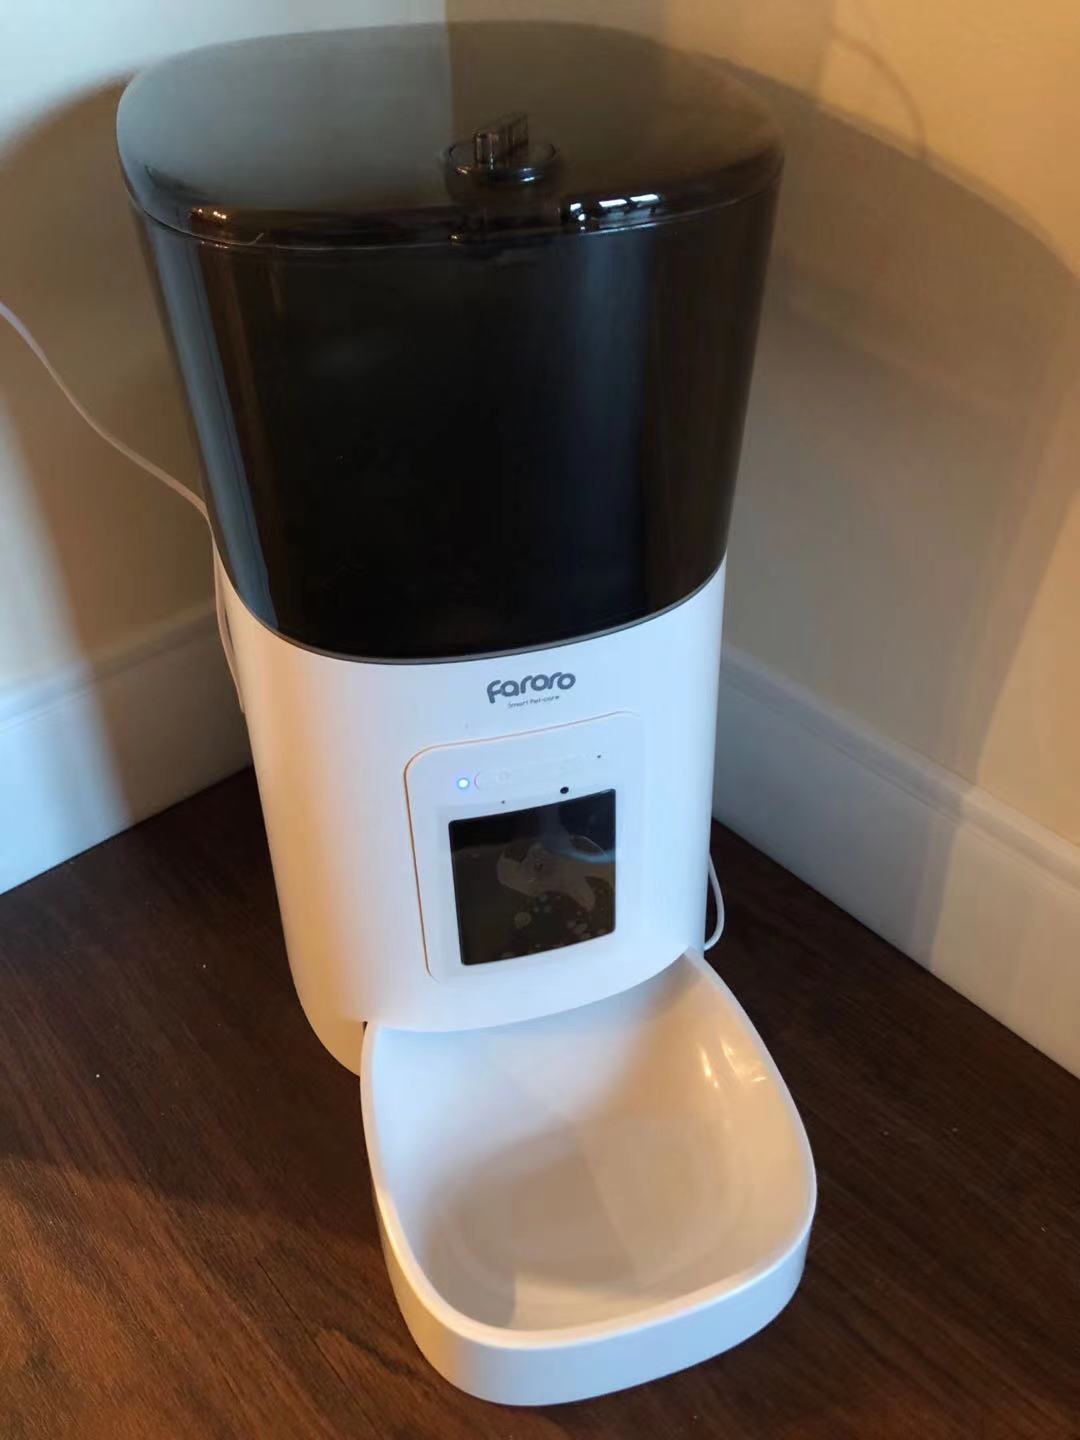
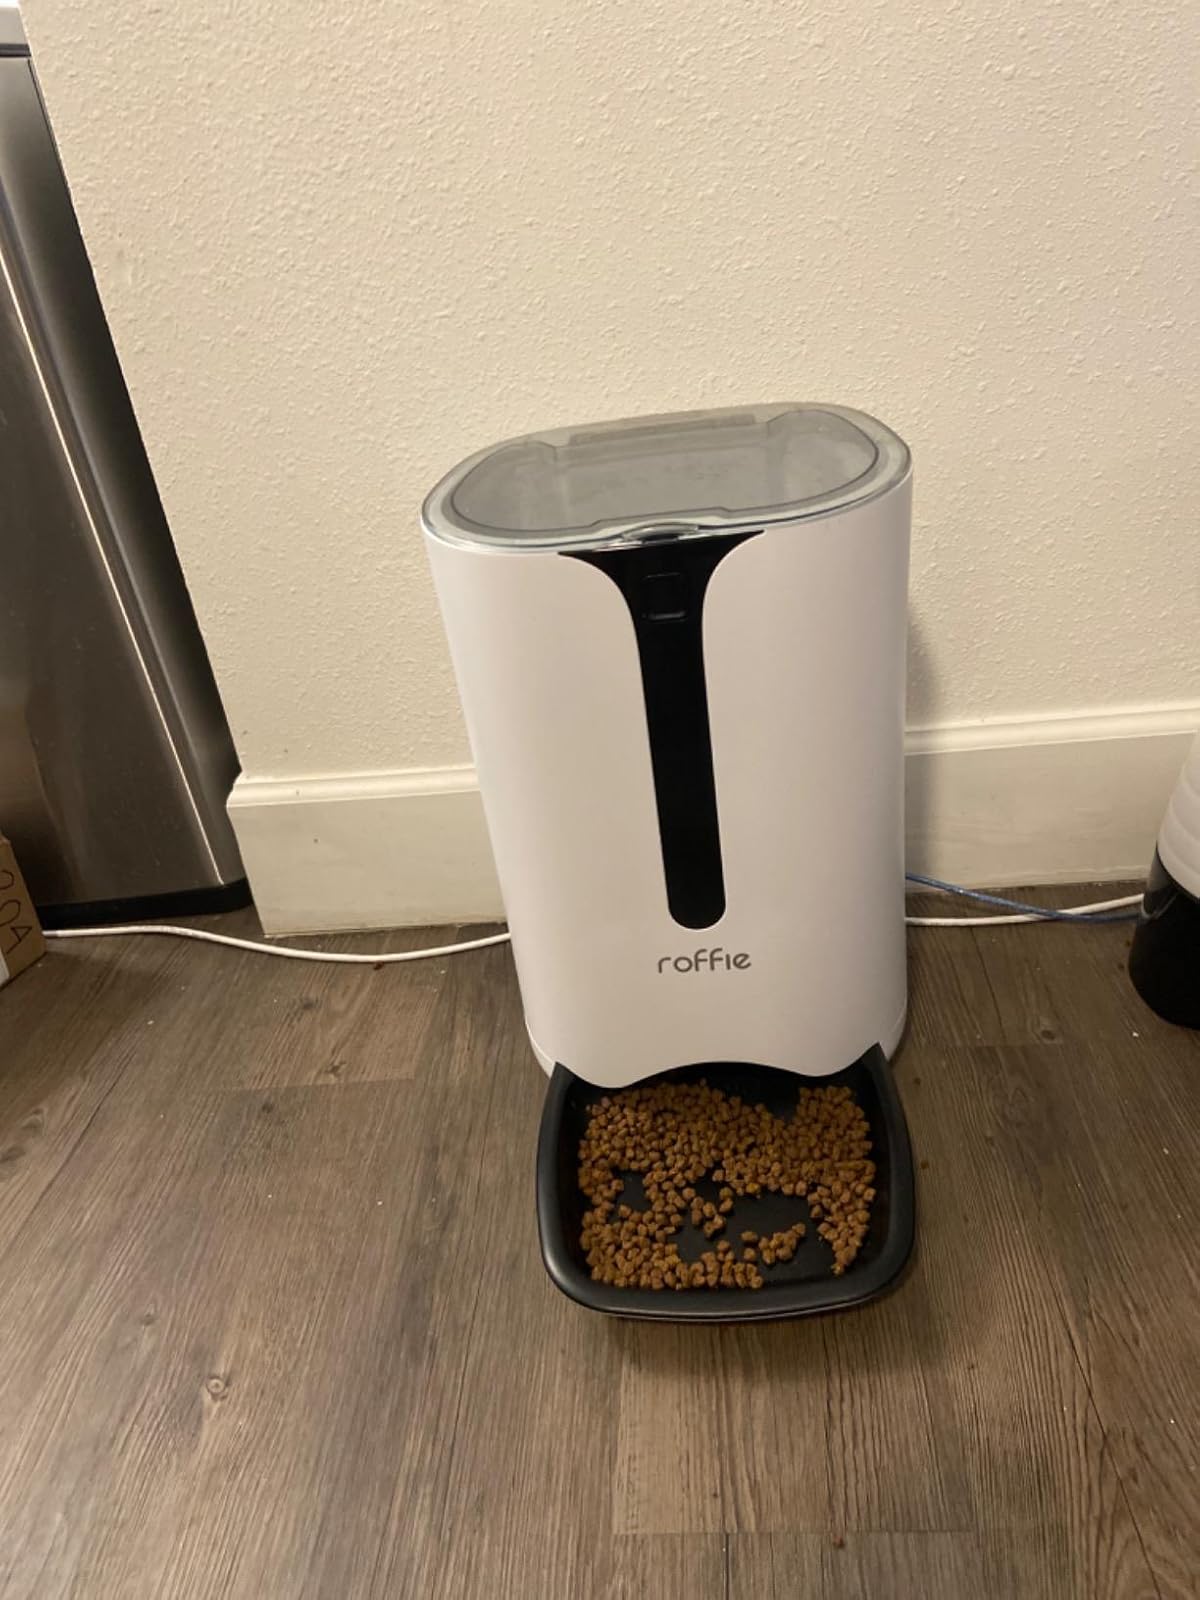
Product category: items_feeder
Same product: no